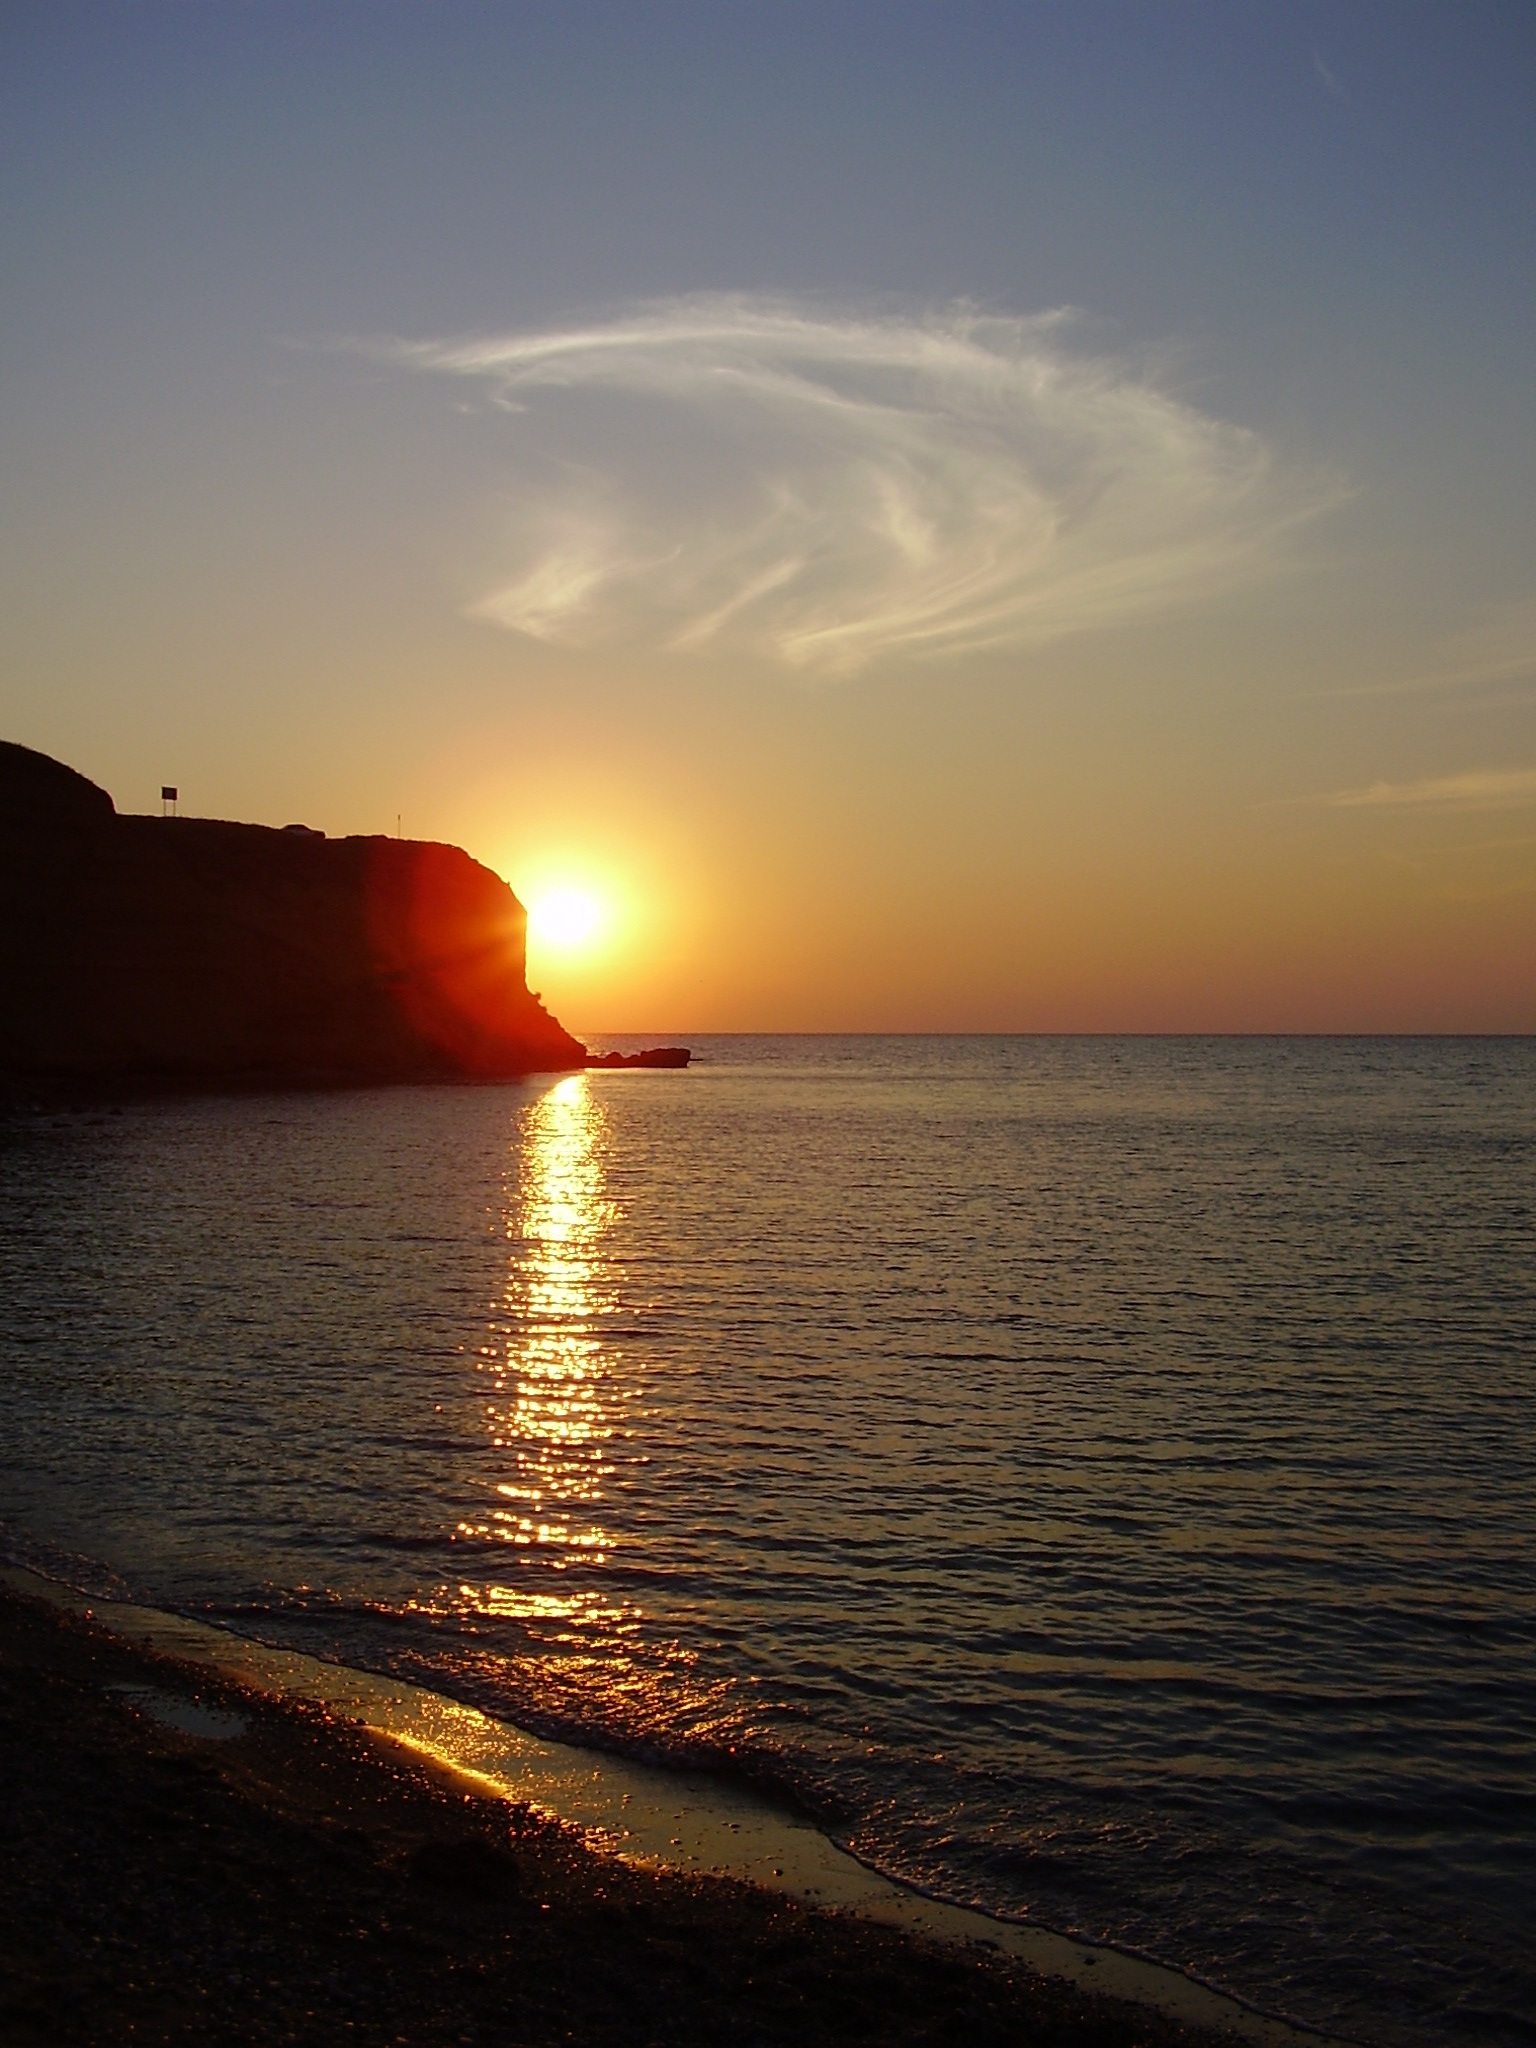
beach, sea, coast, nature, ocean, horizon, cloud, sun, sunrise, sunset, sunlight, morning, shore, wave, dawn, summer, vacation, dusk, evening, body of water, beauty, afterglow, crimea, sevastopol, colorful sky, wind wave